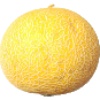
Label: Cantaloupe 1